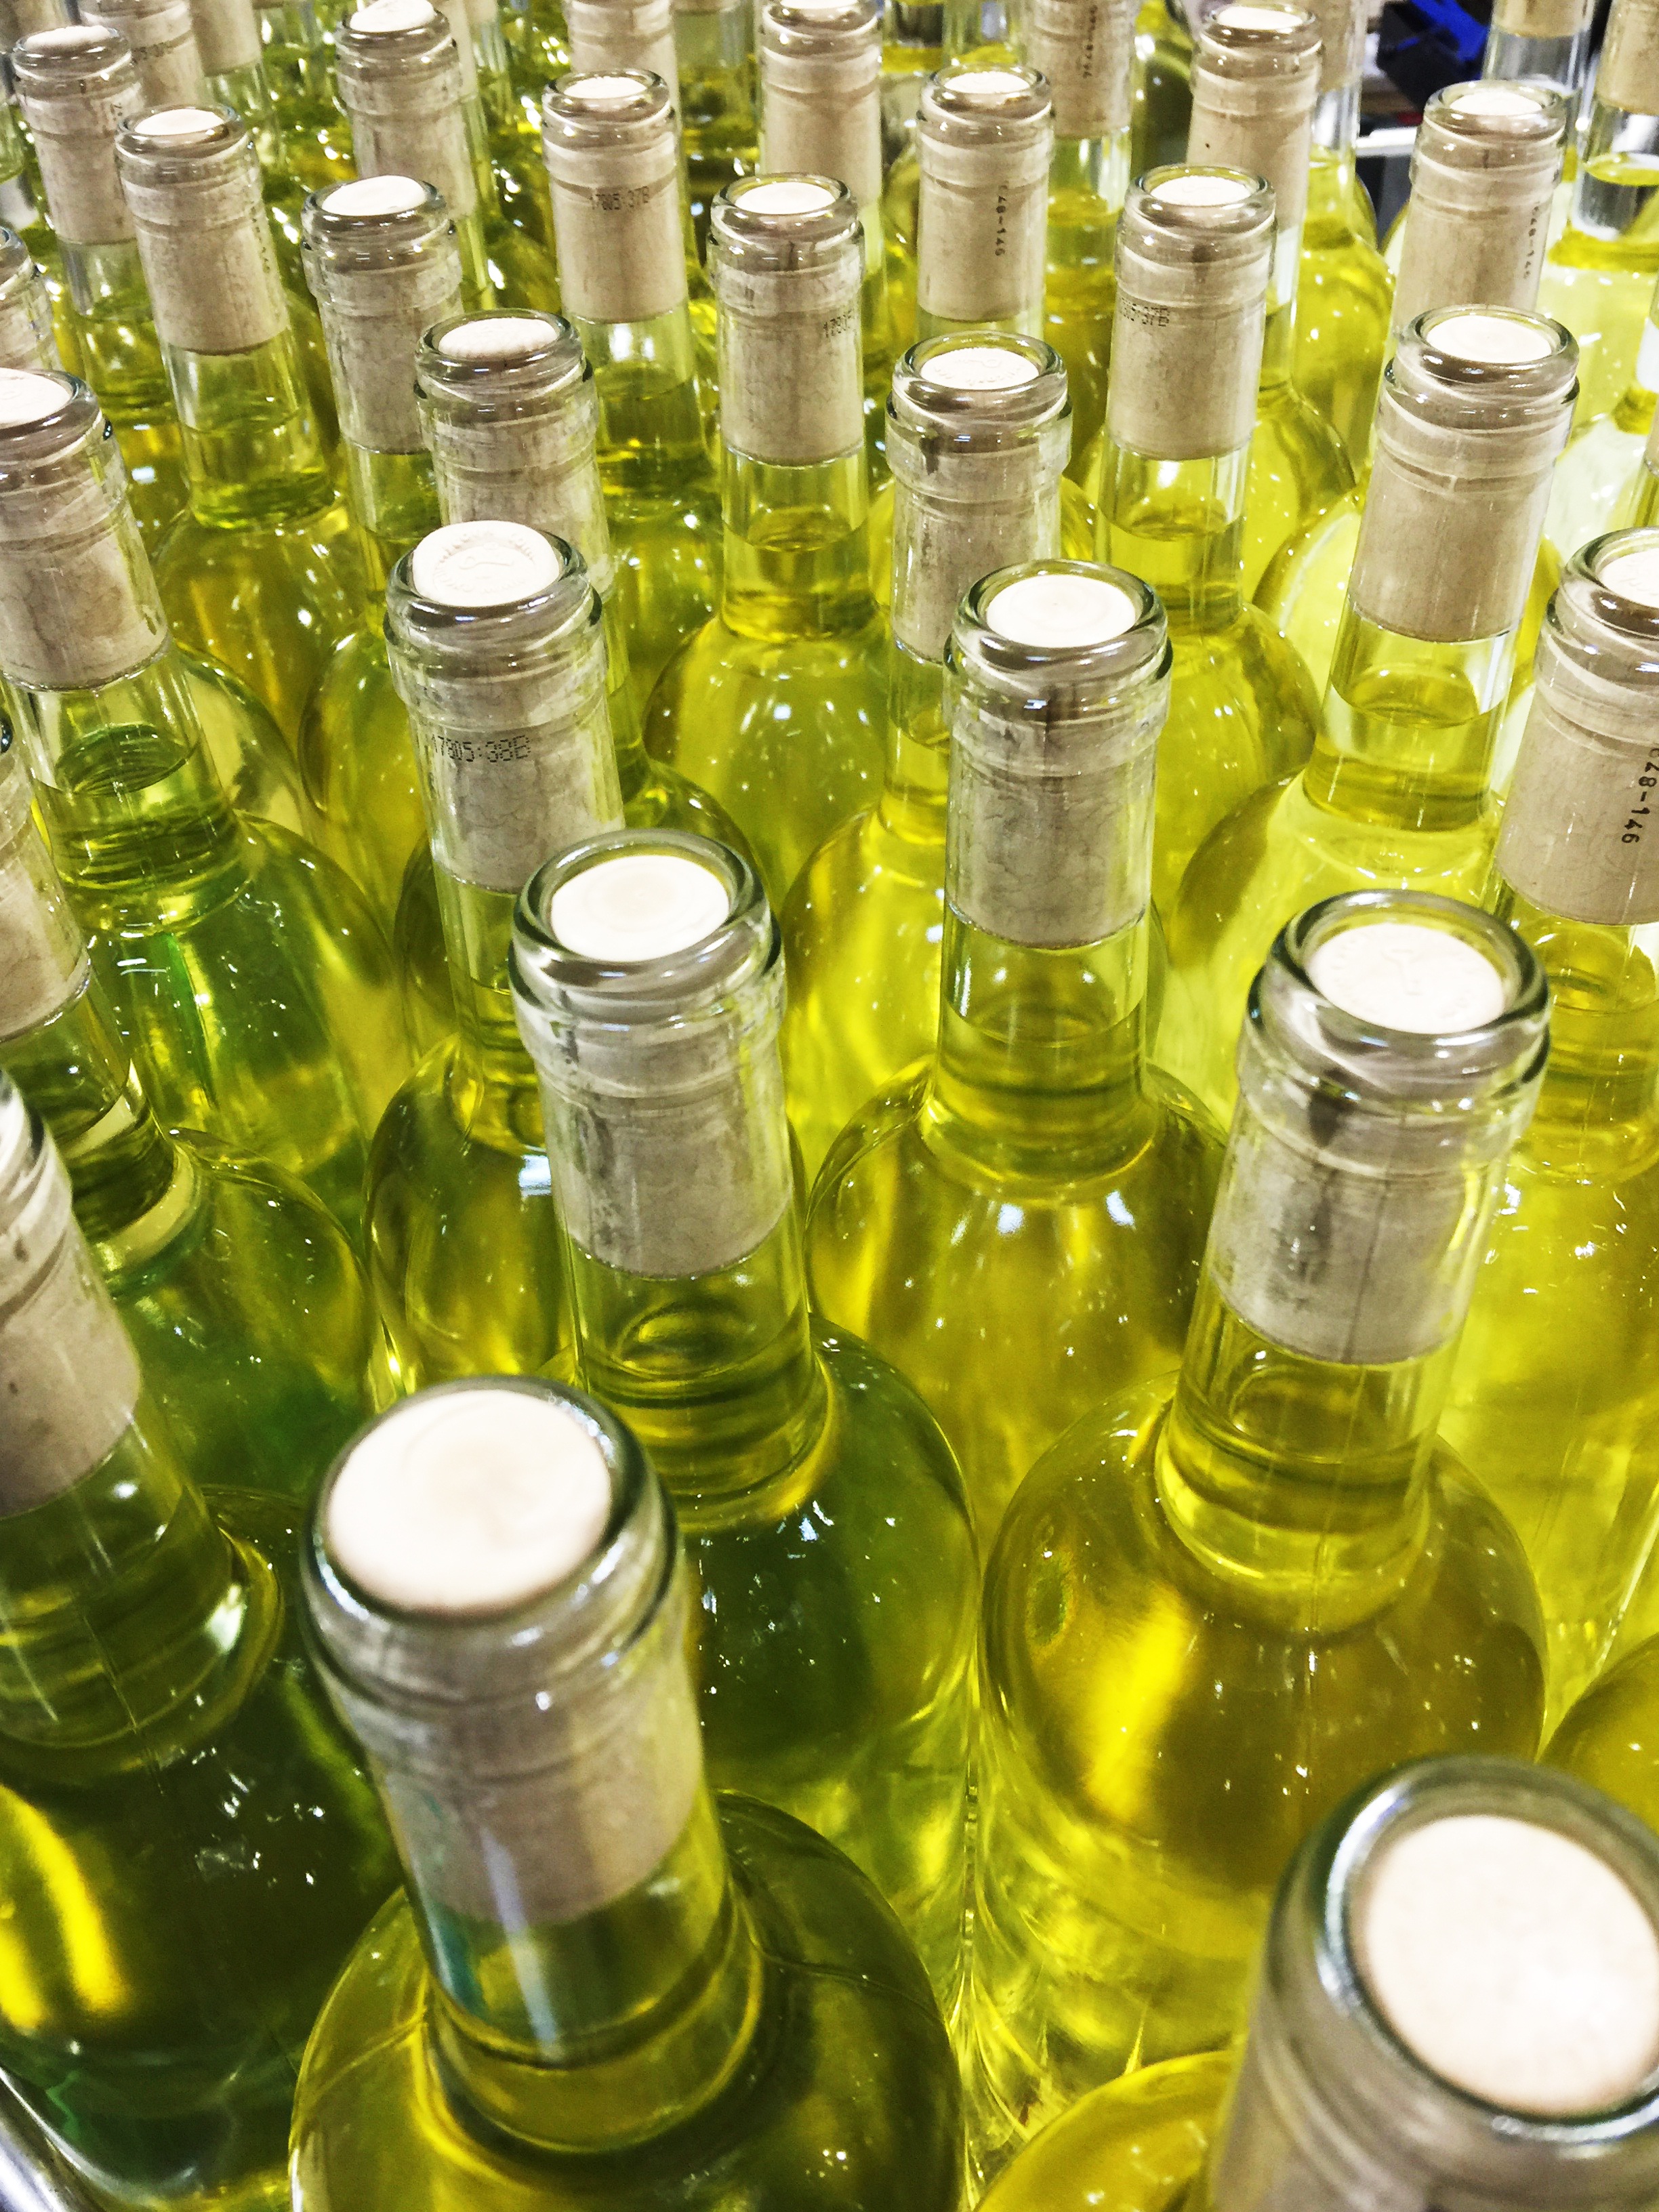
wine, glass, bottle, alcohol, glass bottle, product, liqueur, oil, olive oil, beverages, wine bottles, glass bottles, wine storage, distilled beverage, drinkware